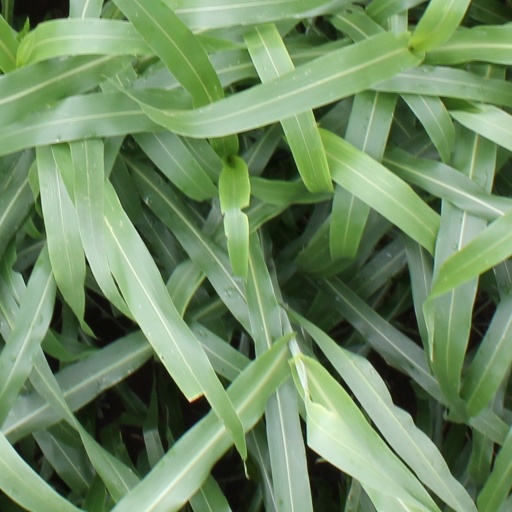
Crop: sorghum